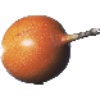
Label: Granadilla 1